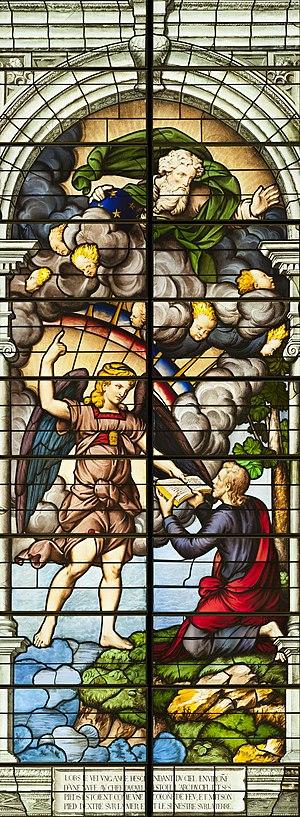
Panneau du registre supérieur de la baie 3 de l'abside.